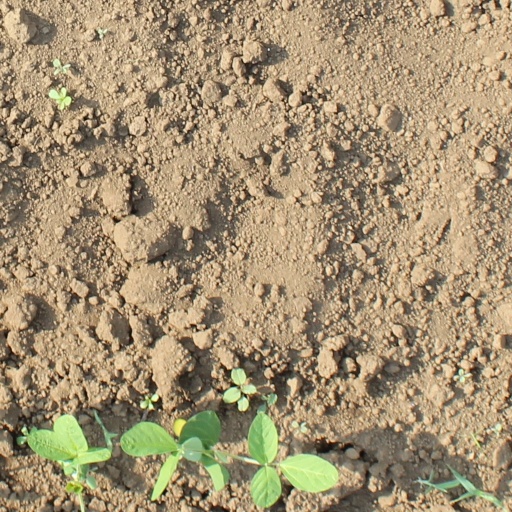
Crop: soybean